Saint-Denys de la Chapelle

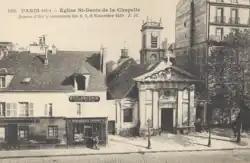
The church in 1900, with bell tower

According to legend, around 475 Saint Genevieve purchased land and built the first chapel on the site, to hold the relics of Denis of Paris, who first established Christianity in France. The Rue de la Chapelle, where the church is located, has existed since Gallo-Roman times, running from the suburb of Saint-Denis to the center of Paris. Due to the relics, the church became an important pilgrimage site. The relics remained there until 636 when, on the orders of Dagobert I, they were reinterred in the new Basilica of Saint-Denis. Without the relics, the church fell into disrepair. In the 9th century, the chapel was destroyed by the Vikings.